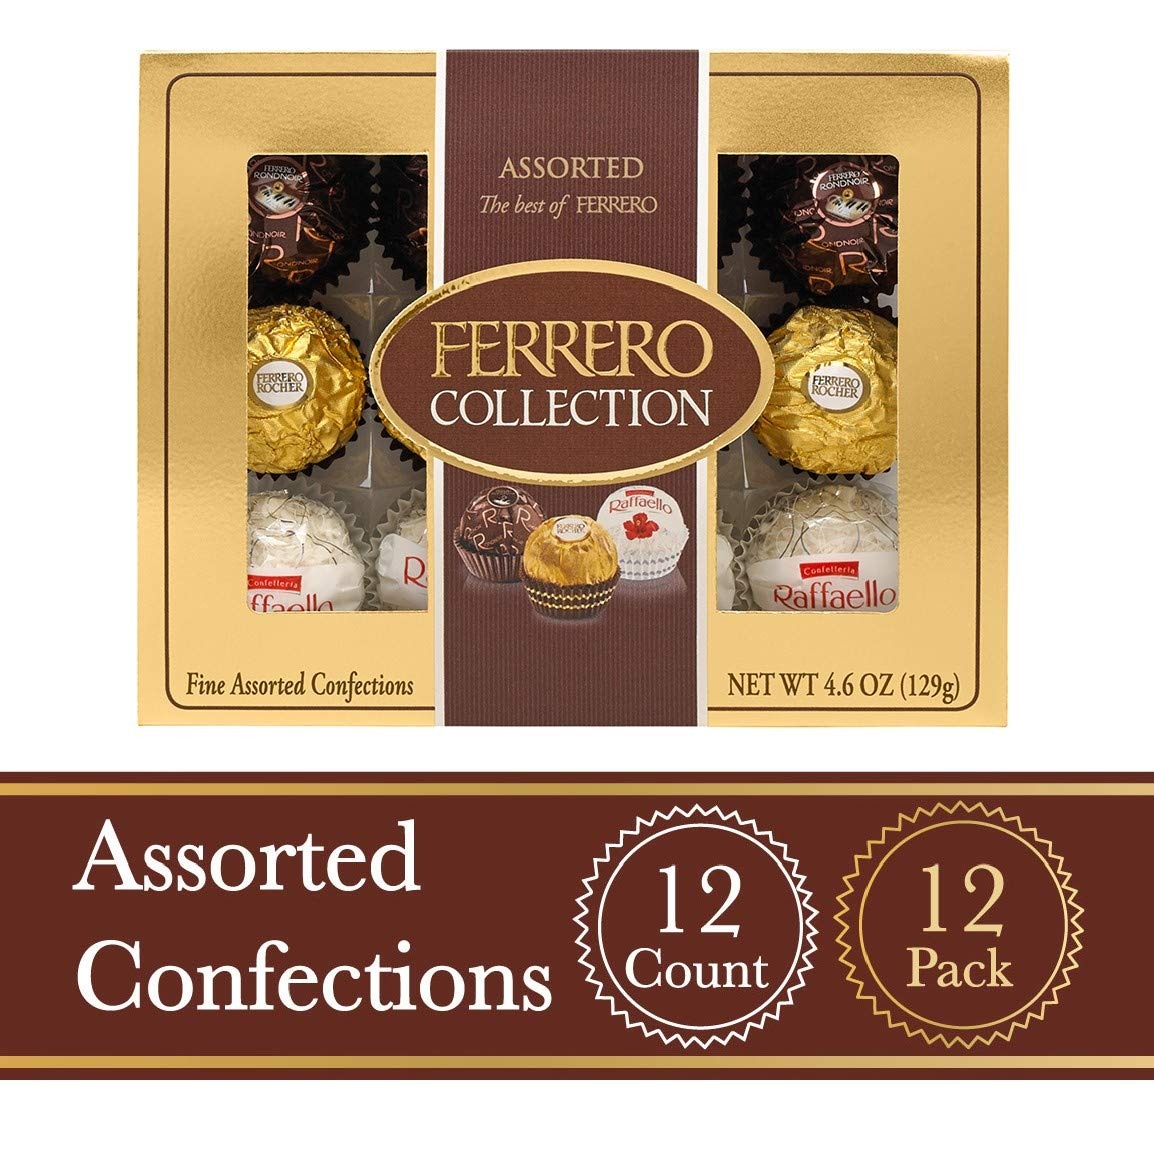
Item Name: Ferrero Rocher Fine Hazelnut Milk Chocolates, 12 Count, Pack of 12 Individually Wrapped Assorted Coconut Candy and Chocolate Collection Gift Boxes, 4.6 oz
Bullet Point 1: Twelve individual packs of 12 delicious assorted Ferrero Rocher chocolate and coconut candies, presented in an impressive transparent gift box (4 of each flavor), the perfect gifts for loved ones
Bullet Point 2: Raffaello: A crunchy specialty with a velvety hazelnut cream filling; a sweet prelude to the unmistakable taste of almond (quantity 4)
Bullet Point 3: Rocher: Whole crunchy hazelnut in the heart, a delicious creamy hazelnut filling, a crisp wafer shell covered with chocolate and gently roasted pieces (Quantity 4)
Bullet Point 4: Rondnoir: A delicious combination of tastes and textures from fine wafer and rich velvety cocoa filling to a dark chocolate covered hazelnut at its heart (Quantity 4)
Bullet Point 5: A deliciously elegant confection, wrapped in glittery gold foil, loved, gifted, and appreciated all over the world, Certified Kosher (OU-Dairy), Peanut Free
Value: 55.2
Unit: Ounce

Price: 7.34